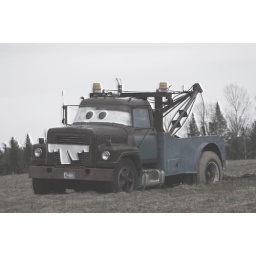
Found this old truck by the side of the road today.